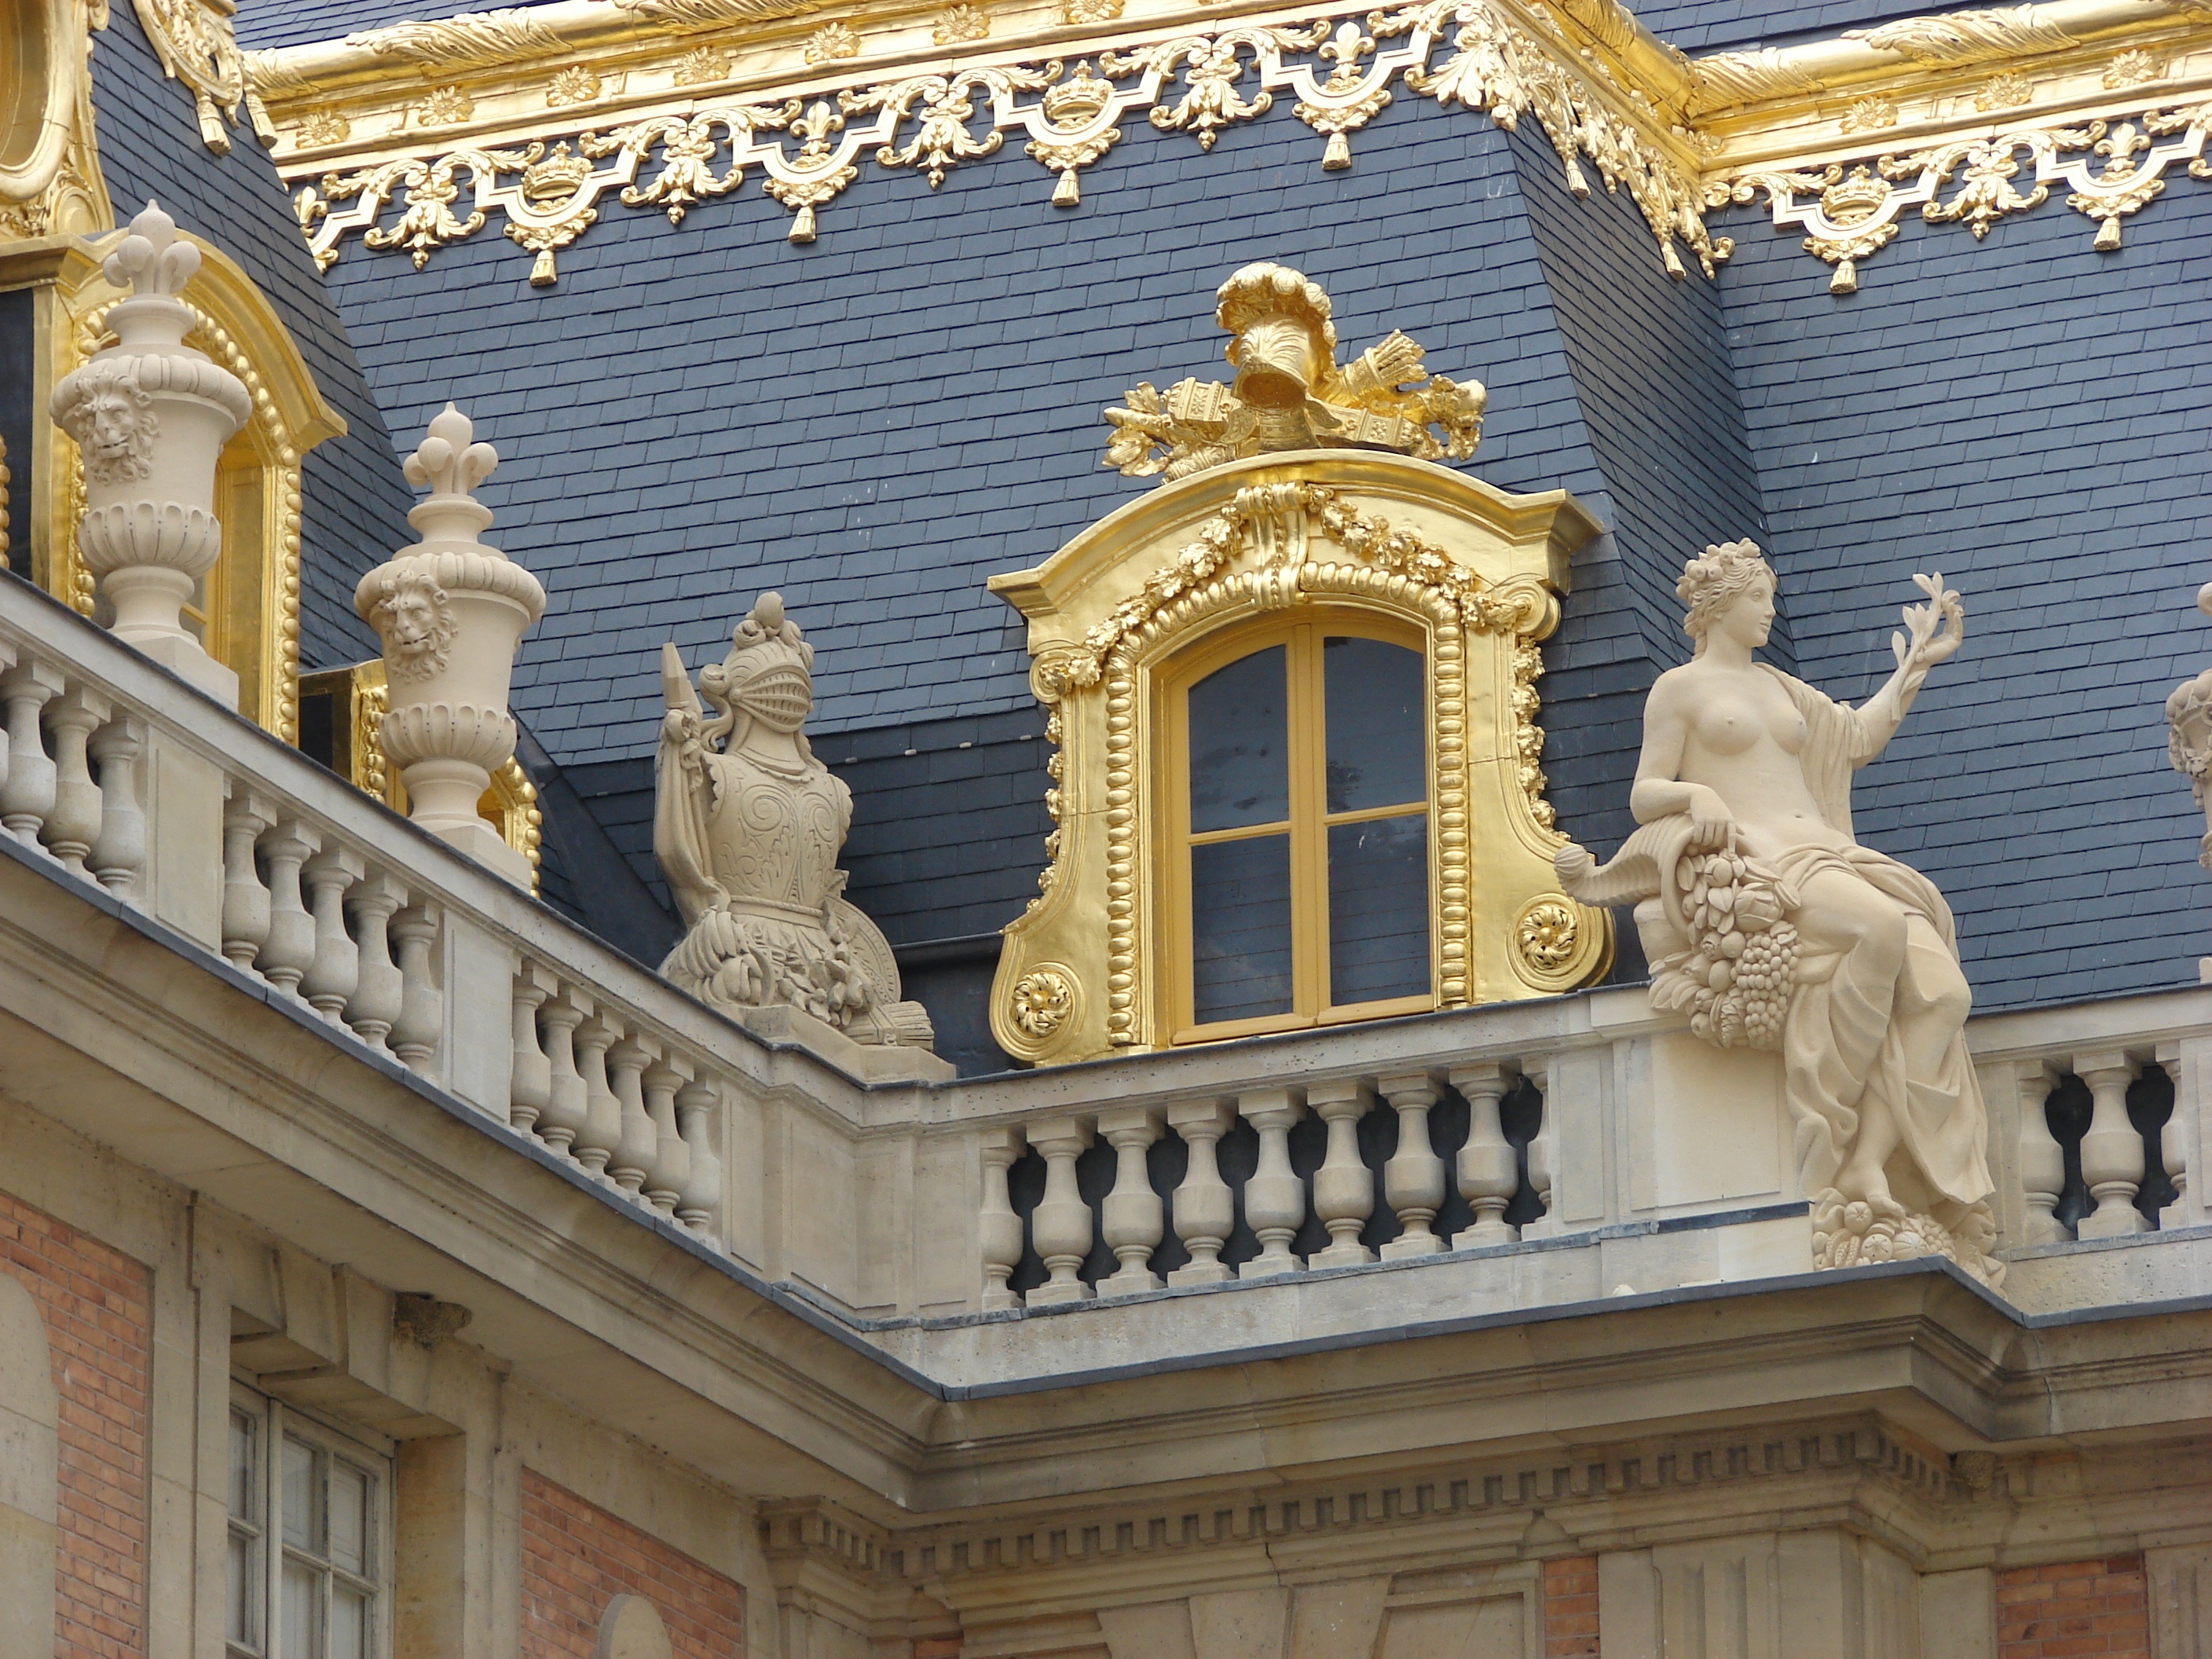
architecture, mansion, roof, building, palace, monument, france, statue, landmark, facade, place of worship, gold, temple, synagogue, basilica, carving, versailles, ancient history